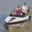
Label: ship